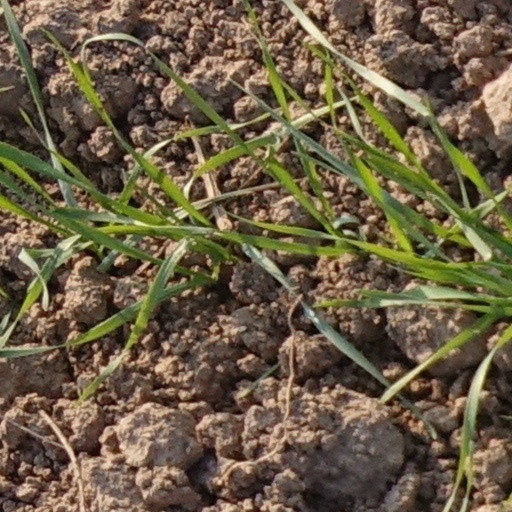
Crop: wheat